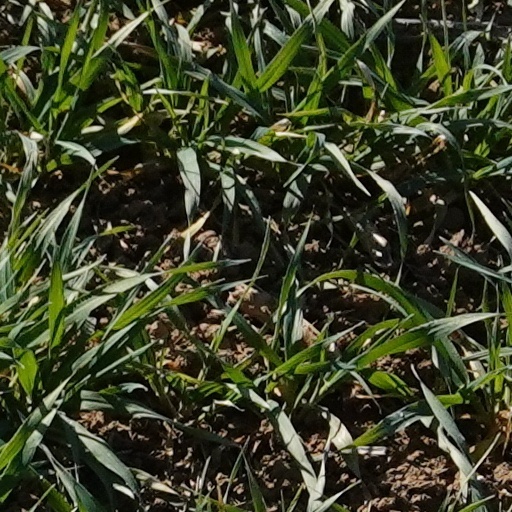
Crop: wheat